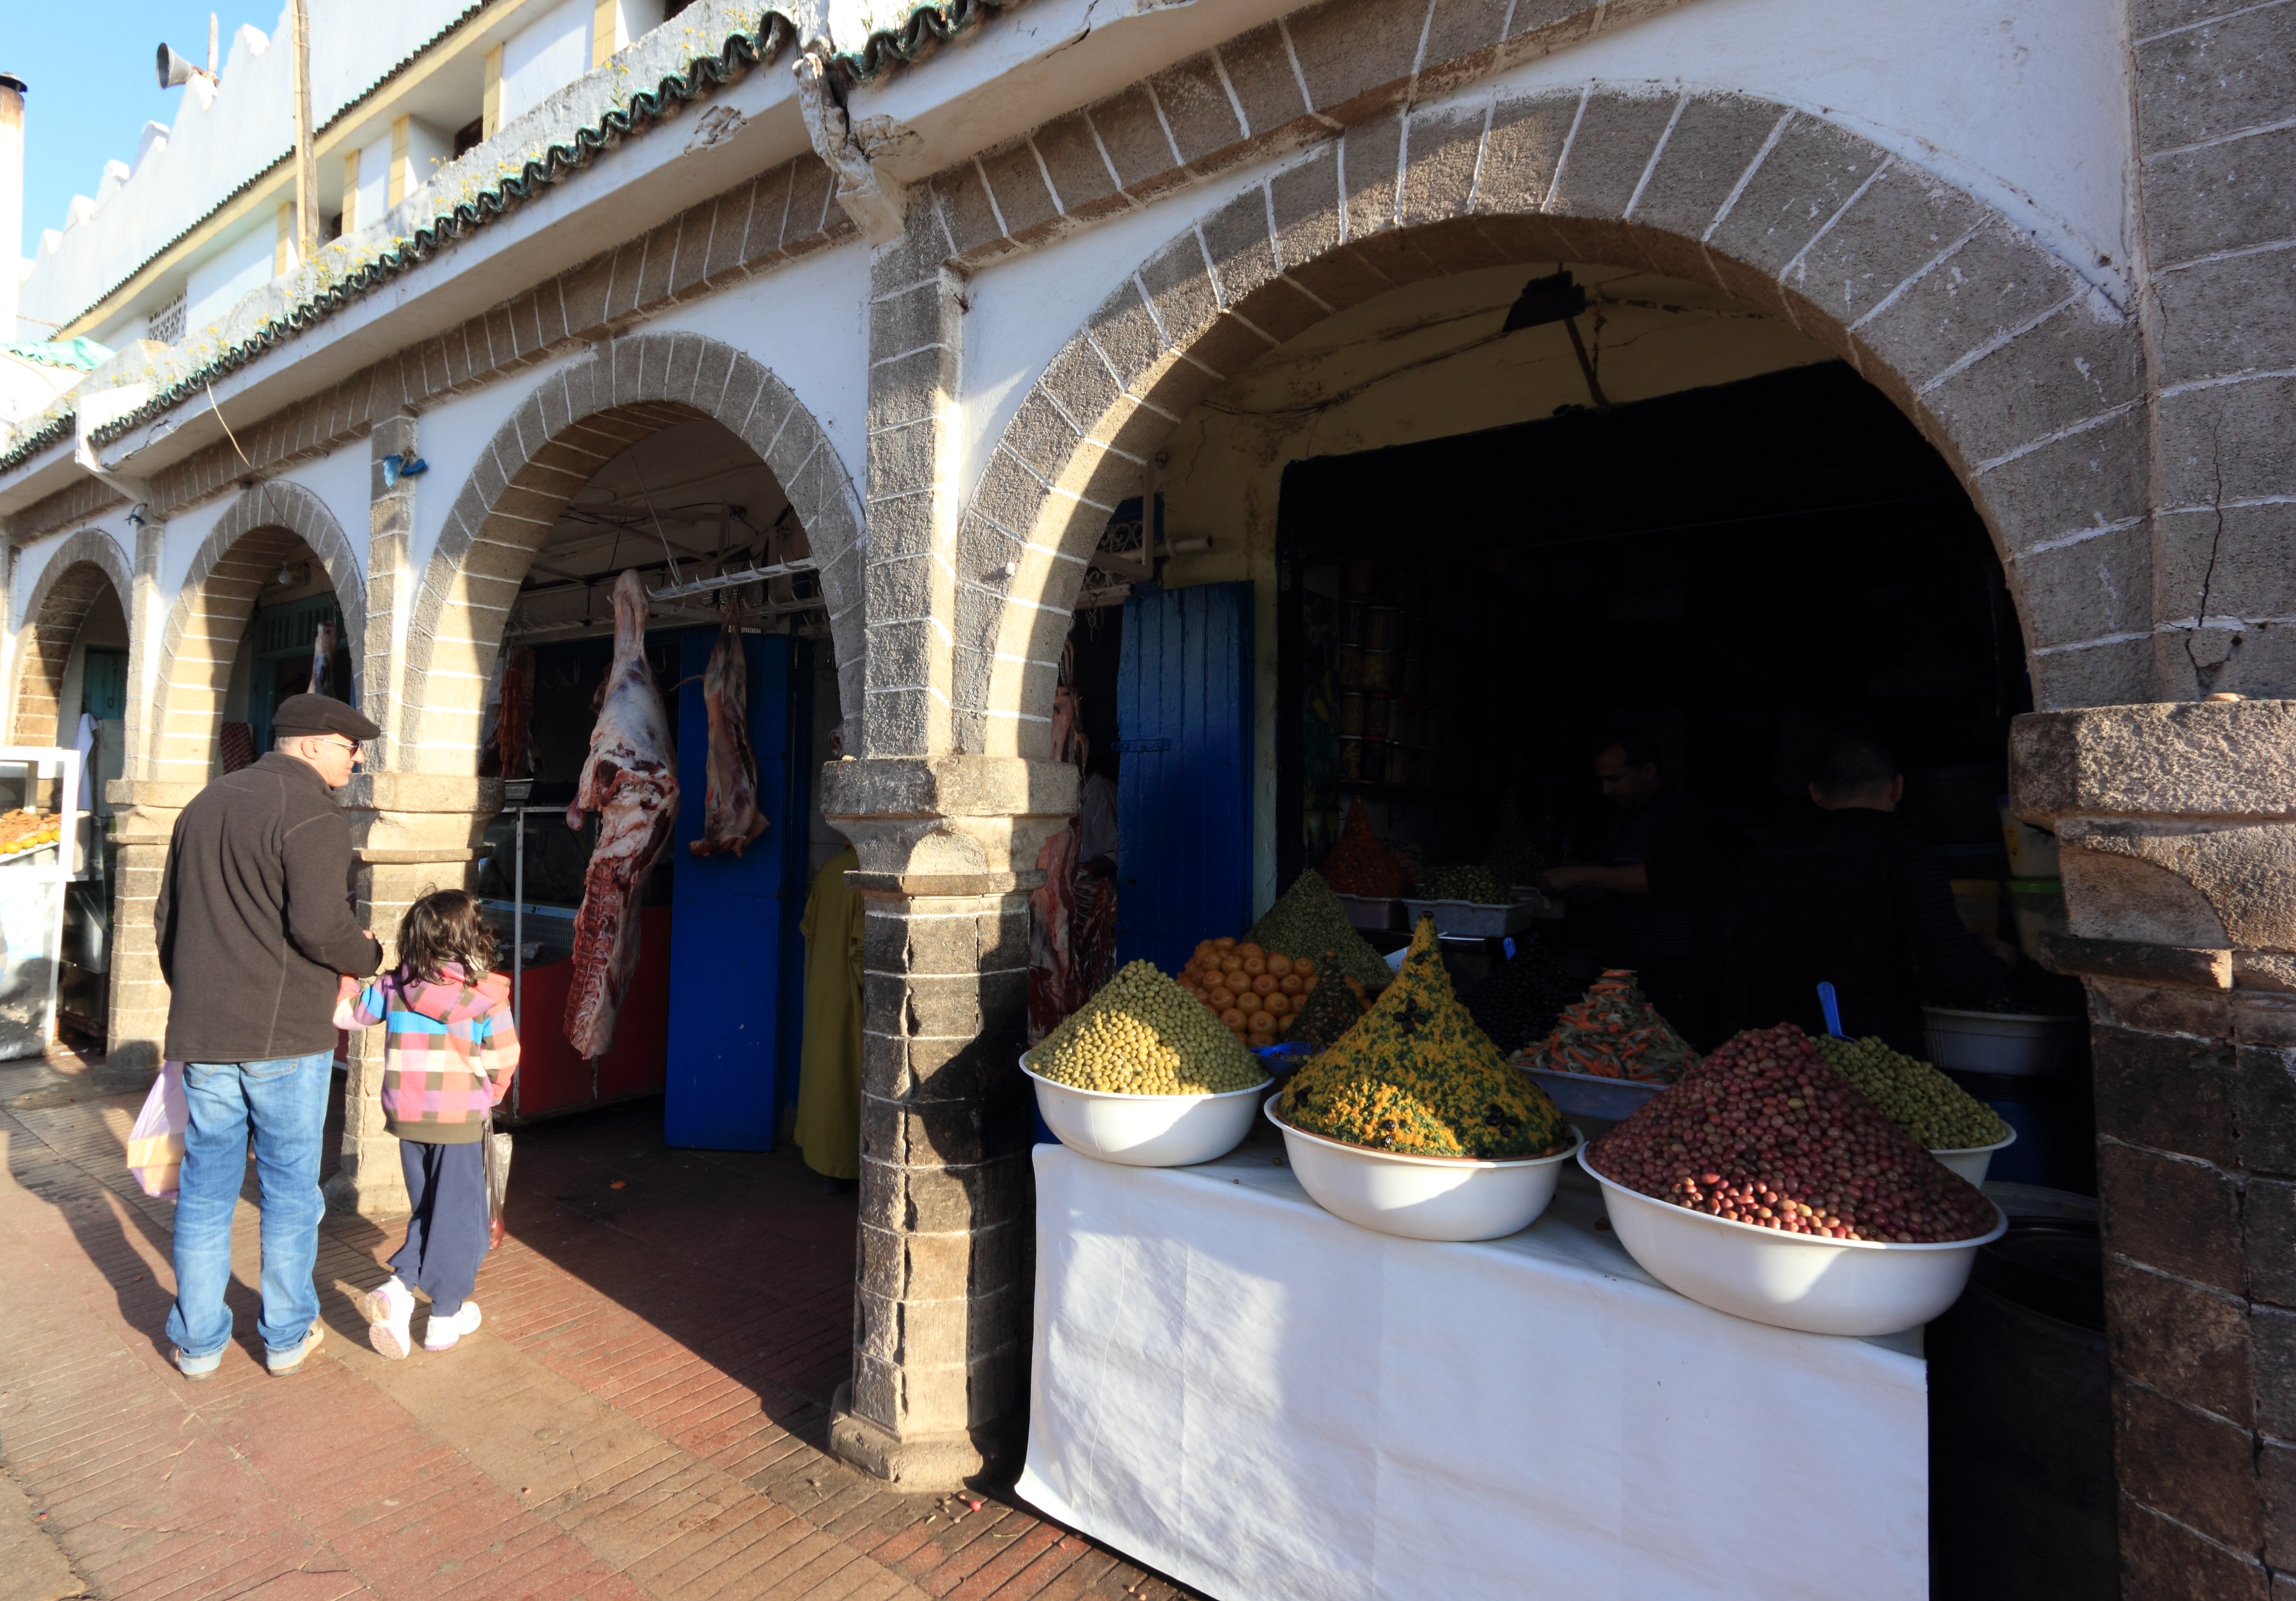
travel, market, tourism, morocco, olive, medina, tours, essaouira, souk